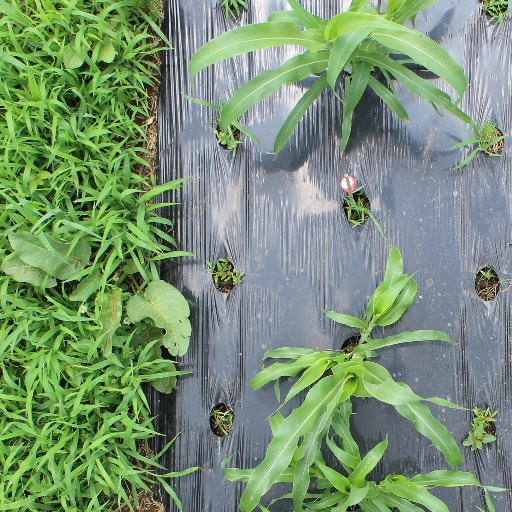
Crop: sorghum